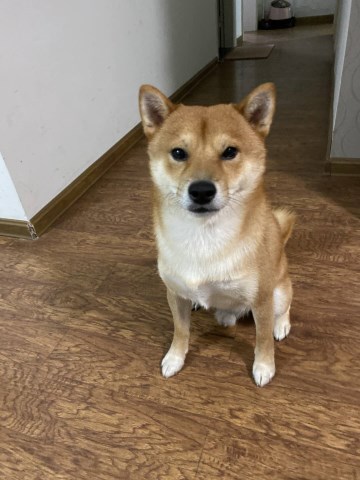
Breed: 1043-n000001-Shiba_Dog